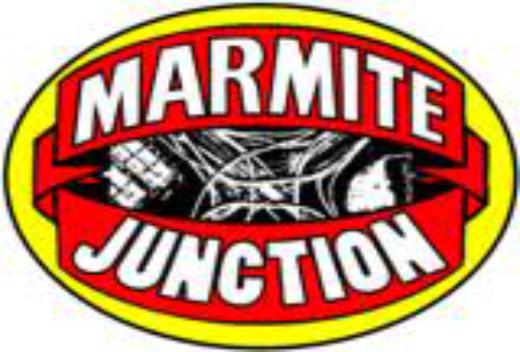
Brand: Marmite
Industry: Food